Harry Kendall Thaw

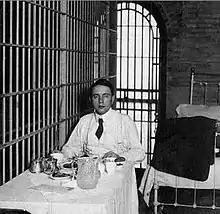
Thaw in jail cell on "Murderers' Row", Tombs Prison

Thaw was charged with first-degree murder and denied bail. A newspaper photo shows Thaw in The Tombs prison seated at a formal table setting, dining on a meal catered for him by Delmonico's restaurant. In the background is further evidence of the preferential treatment provided to him. Conspicuously absent is the standard issue jail cell cot; during his confinement Thaw slept in a brass bed. Exempted from wearing prisoner's garb, he was allowed to wear his own custom-tailored clothes. The jail's doctor was induced to allow Thaw a daily ration of champagne and wine. In his jail cell, it was reported that Thaw heard the heavenly voices of young girls calling to him, which he interpreted as a sign of divine approval. He was in a euphoric mood, unshakable in his belief that the public would applaud the man who had rid the world of the menace of Stanford White.